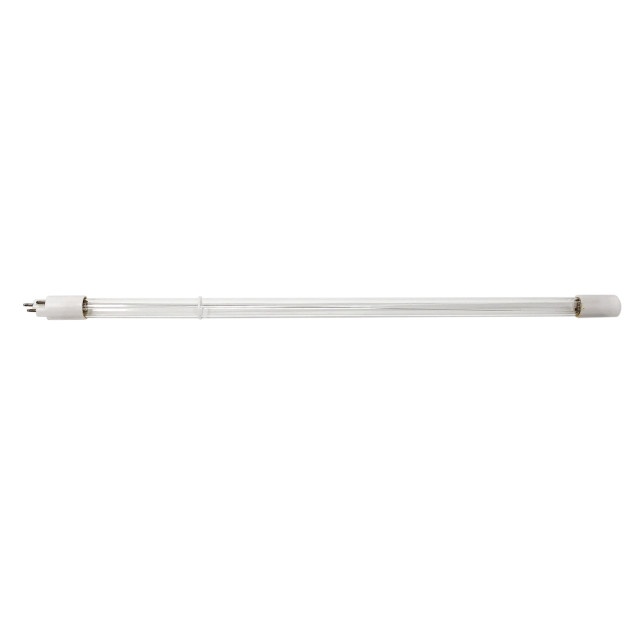
UV BULB, TROJAN PRO15(EQUIVALENT)
UV Bulb Tojan equivalent PRO15
Brand: Atlantic Ultraviolet Corp
Category: Home & Garden > Pool & Spa > Pool & Spa Accessories > Pool & Spa Filters